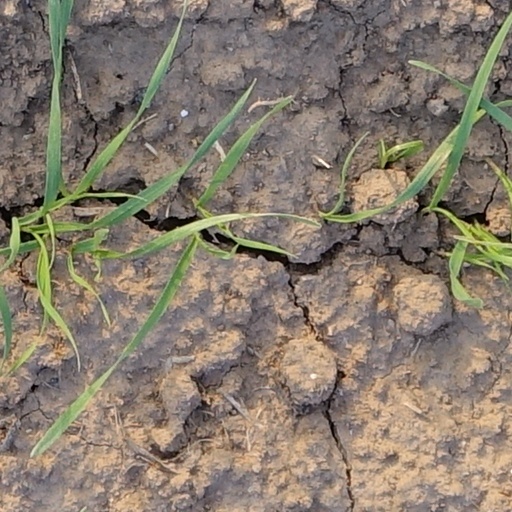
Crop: wheat